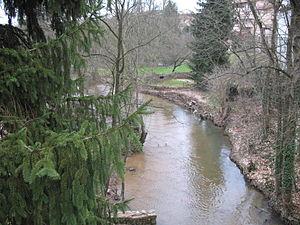
L'Yseron, rivière, à Francheville dans le Rhône.
L'Yzeron est une rivière française qui coule dans le département du Rhône et la métropole de Lyon. C'est un affluent droit direct du Rhône.
Le château de Francheville est un ancien château fort, fondé au XIIᵉ siècle, dont les ruines se dressent sur la commune de Francheville dans le département du Rhône en région Auvergne-Rhône-Alpes.